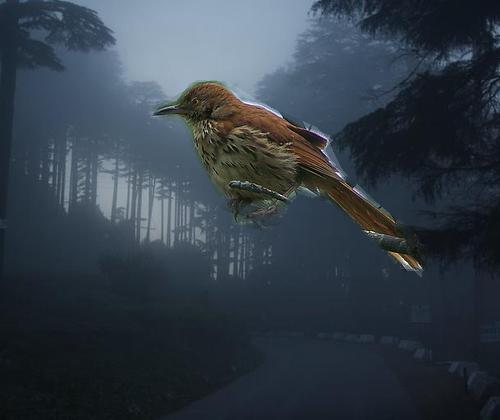
Bird species: Brown_Thrasher
Bird type: landbird
Background: land